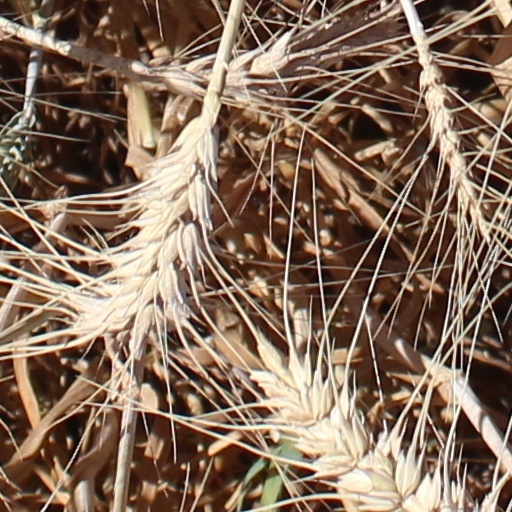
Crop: wheat